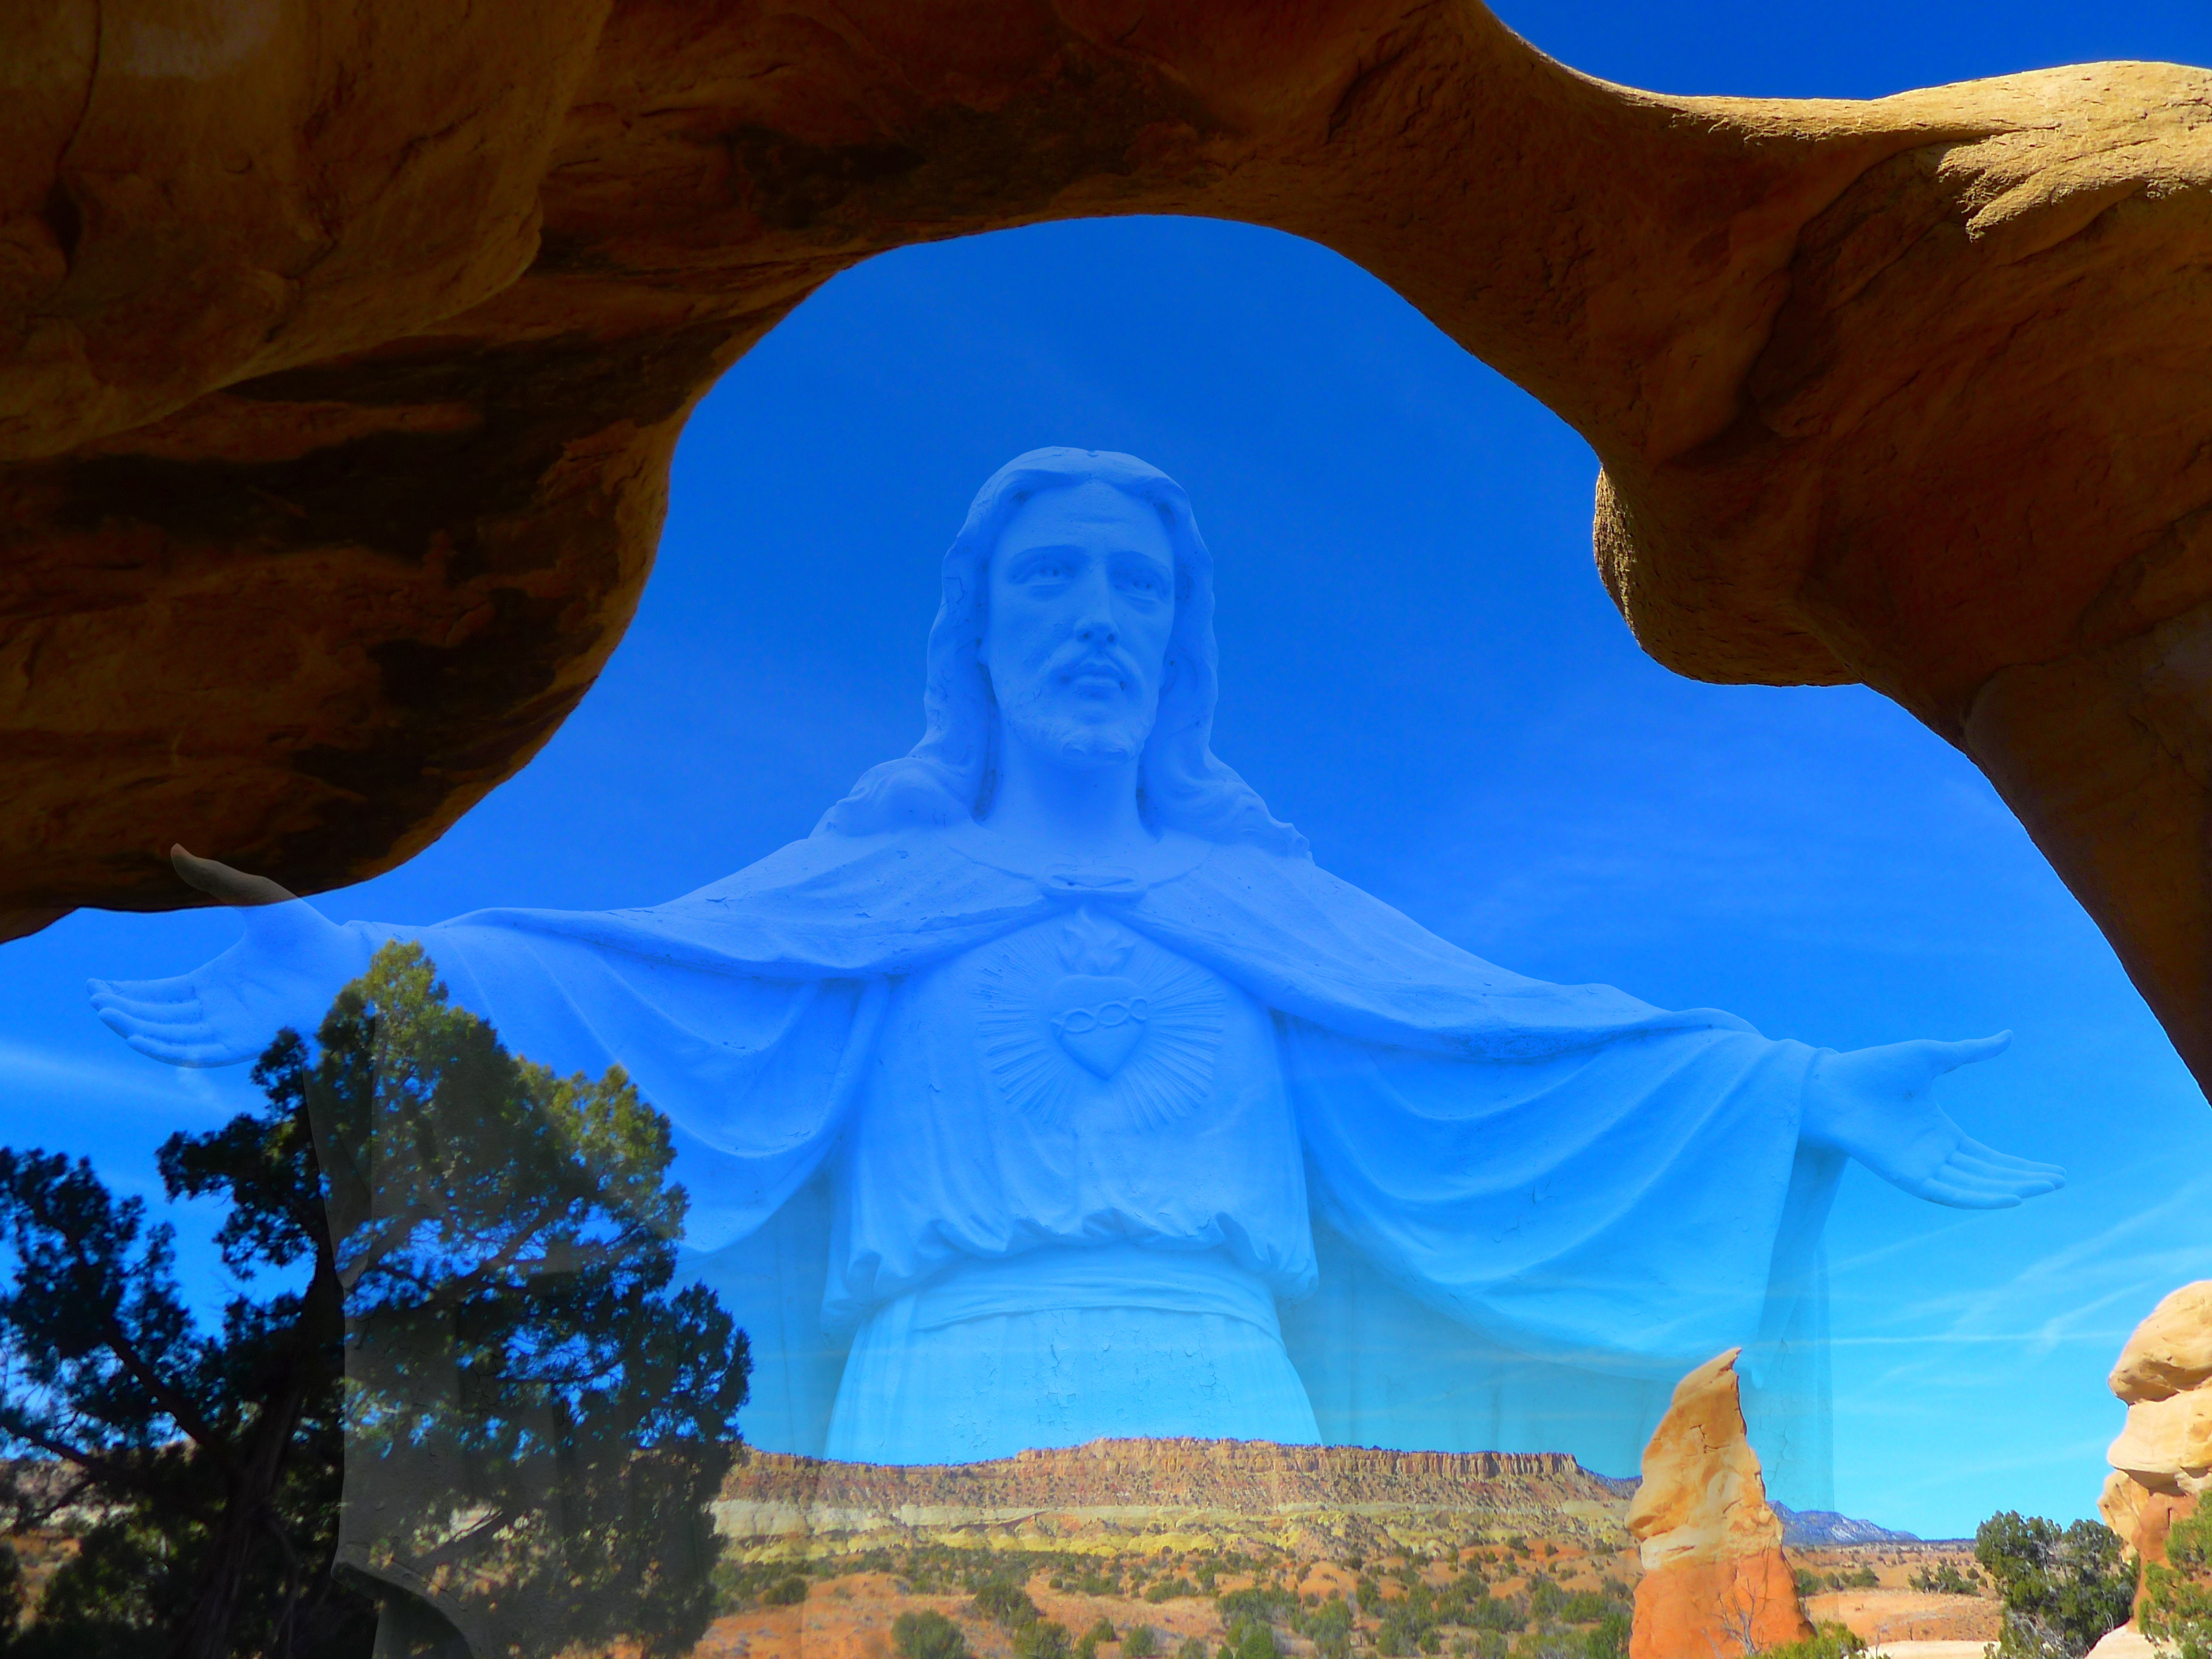
jesus, nature, clouds, world, love, pray, blue, sky, landmark, arch, monument, statue, formation, daytime, sunlight, rock, landscape, national park, tree